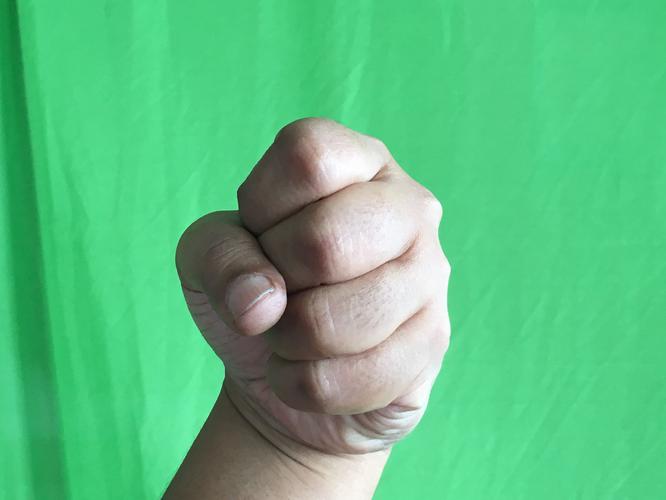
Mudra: Mushti
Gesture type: single_hand